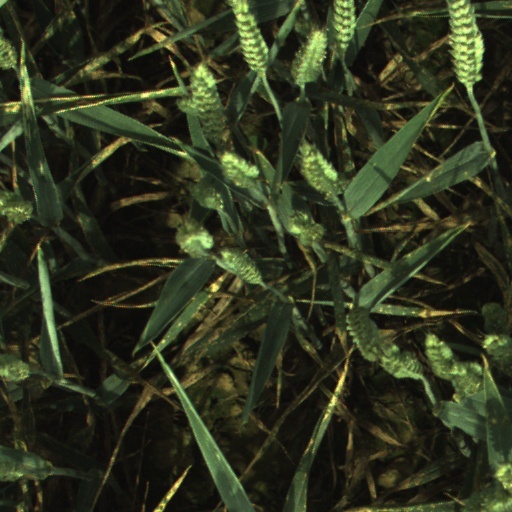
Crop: wheat